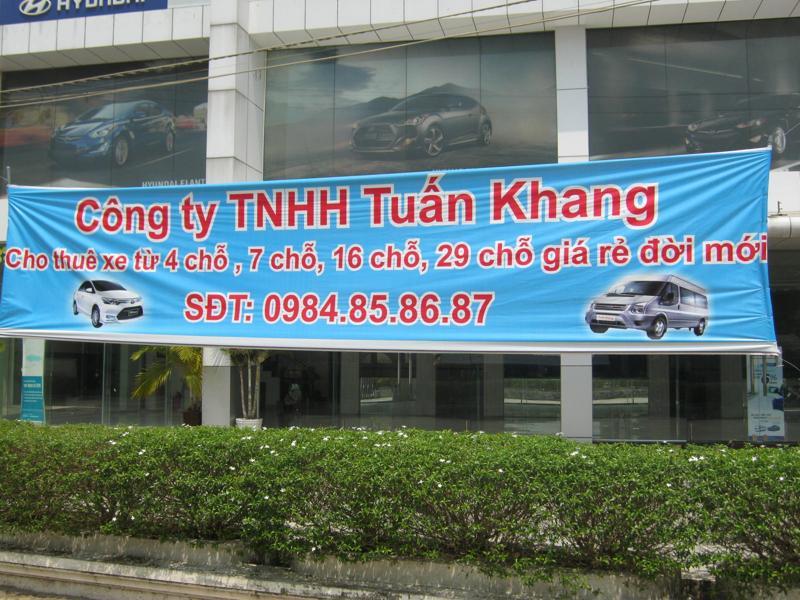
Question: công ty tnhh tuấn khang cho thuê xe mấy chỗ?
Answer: công ty tnhh tuấn khang cho thuê xe mấy 4 chỗ, 7 chỗ, 16 chỗ, 29 chỗ